Maria of Serbia, Duchess of Znojmo

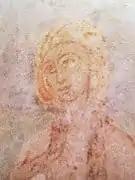
Maria od Serbia, Duchess of Znojmo, depicted at the Znojmo Rotunda

Maria of Serbia, Duchess of Znojmo (Serbian Cyrillic: "Марија / Marija"; Czech: "Marie Srbská"; ca. middle of the 12th century) was Serbian princess and daughter of Uroš I, Grand Prince of Serbia. She was sister of Uroš II, Grand Prince of Serbia, and Helena, Queen of Hungary. Sometime before 1134, Maria was married to Conrad II, Duke of Znojmo, a Bohemian prince and a member of the Přemyslid dynasty.